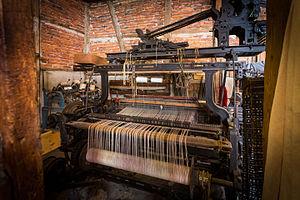
L’atelier de Tissage Gander, situé 10 A, rue de Verdun à Muttersholtz dans le Bas-Rhin, est la dernière entreprise à perpétuer le tissage traditionnel du kelsch alsacien. Elle est labellisée entreprise du patrimoine vivant depuis 2007, elle a été fondée par Michel Gander.